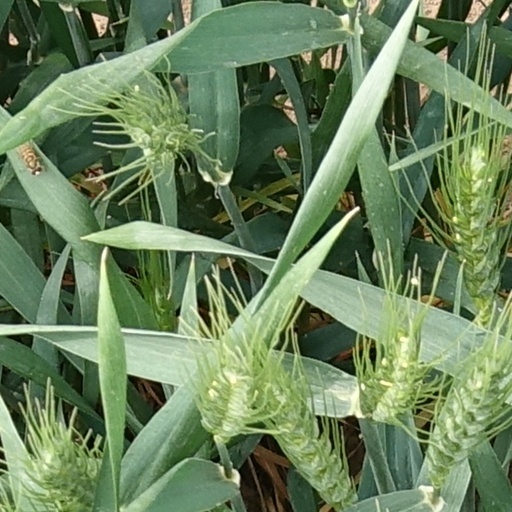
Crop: wheat